1560 Assembly of Notables

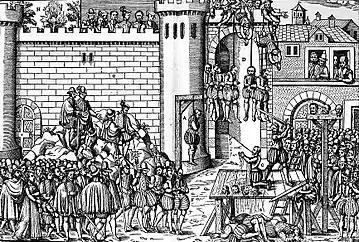
Bloody suppression of the Conjuration d'Amboise

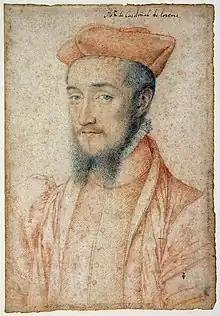
Cardinal de Lorraine, leader of the French government and one of the architects of the moderation of the persecution of Protestants during 1560

At the start of the reign of François II in 1559, the French royal debt totalled around 43,000,000 "livres". In March 1560 there was a failed coup attempt at the royal residence of Amboise. an event known as the conjuration d'Amboise. Protestant rebels made an attempt to kidnap the young king François and thereby remove him from the influence of his wife's Catholic uncles the duc de Guise (duke of Guise) and cardinal de Lorraine (cardinal of Lorraine). There were great reverberations from the episode. The repression that crushed the conjuration after the attempted attack on the gates on 17 March was a violent one. Conspirators were hanged, drowned and beheaded. Some Protesatant contemporaries, such as the sieur de Soubise were moved by events. In the wake of the conjuration, the cardinal de Lorraine was subject to virulent abuse in the pamphlet 'Le Tigre' (The Tiger) by the Protestant Hotman which denounced him as a 'viper' who 'abused the youth of our king'. Many other pamphlets also heaped scorn on Lorraine and the duc de Guise.